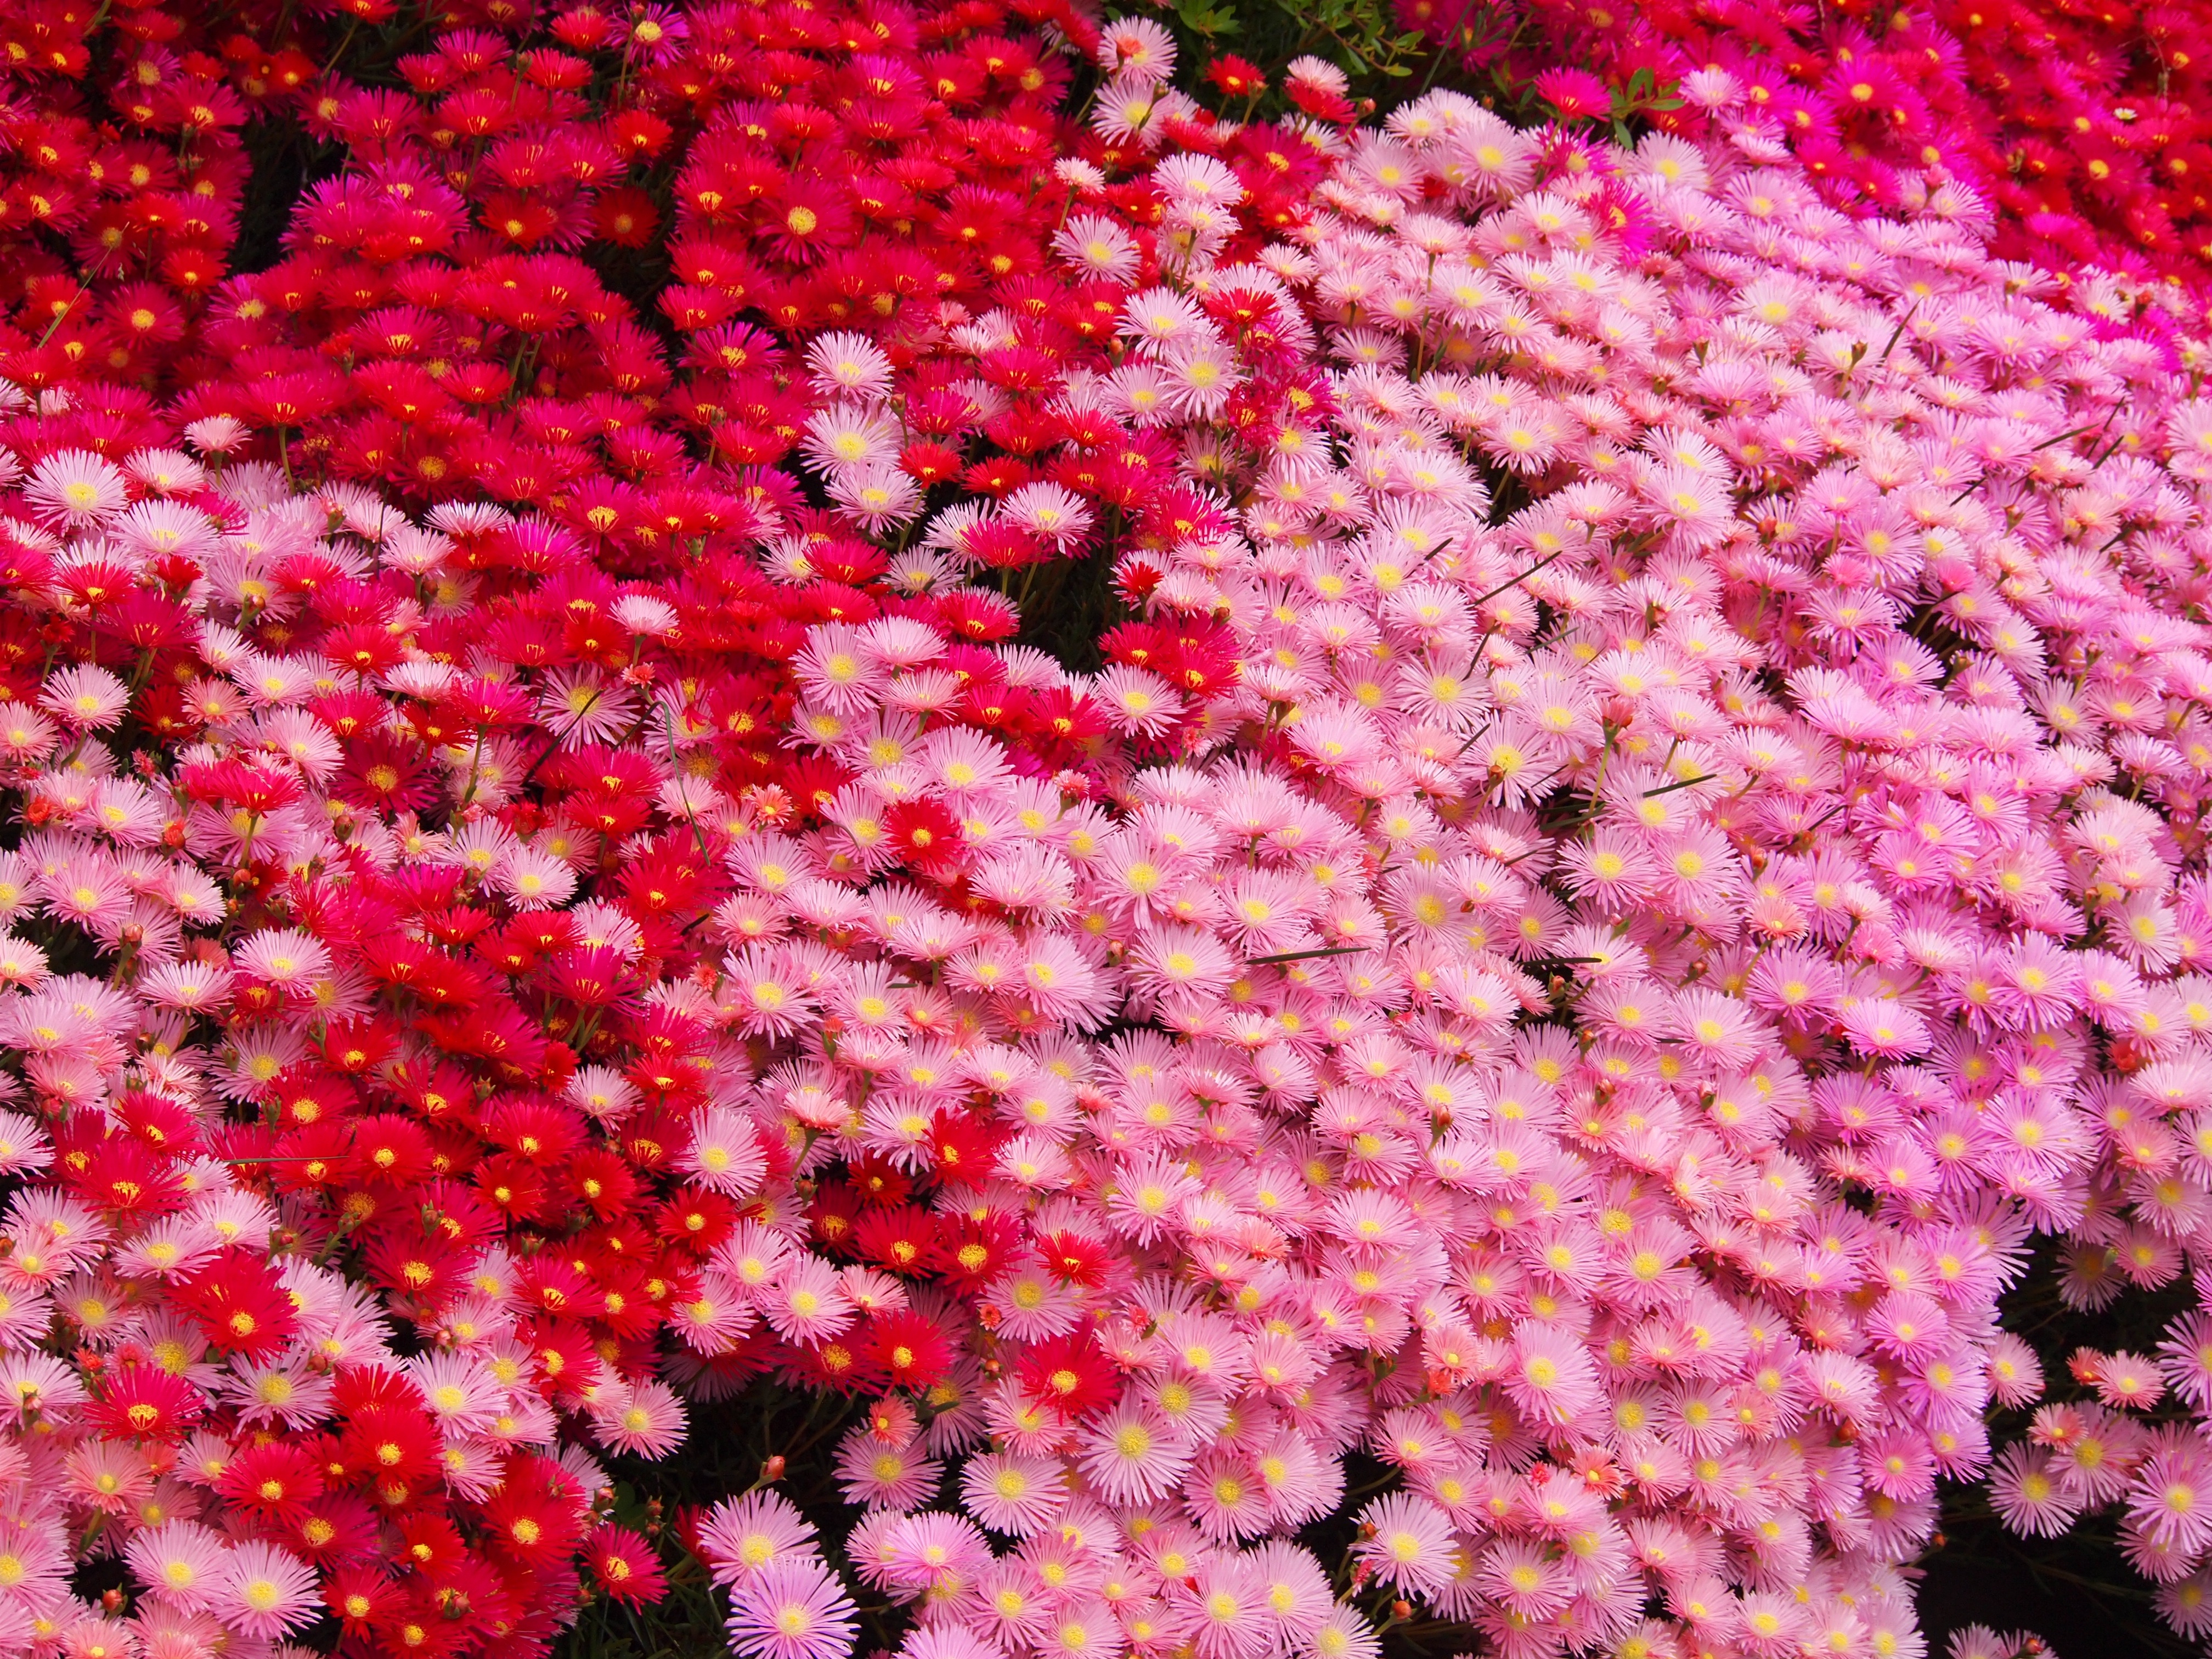
blossom, plant, flower, petal, red, yellow, pink, flora, coral, flowers, vivid, shrub, chrysanthemum, skinny, flowering plant, daisy family, red purple, matsubagiku, annual plant, land plant, chrysanths